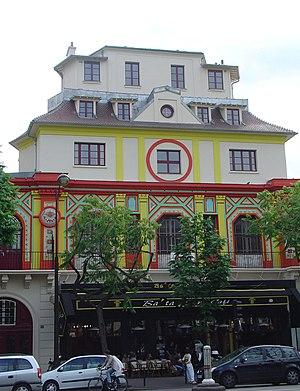
Cet article recense les cafés protégés au titre de monuments historiques en France.
Cet article recense les monuments historiques du 11ᵉ arrondissement de Paris, en France.